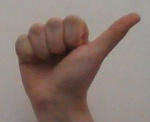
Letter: dhad